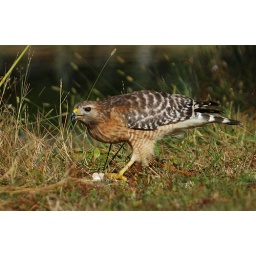
I found this lovely bird eating a fish right next to the pond in the golf course.